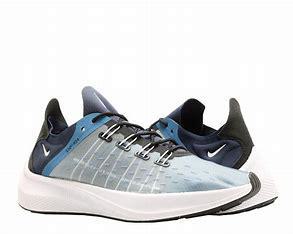
Brand: Nike
Model: Exp X14